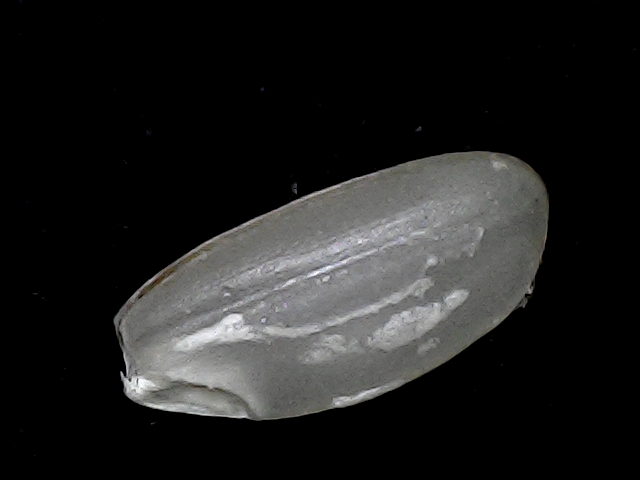
Rice variety: BD91